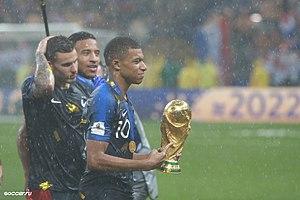
Kylian Mbappé avec le trophée de la Coupe du monde de football 2018 Hrvatski: Kylian Mbappé s trofejem 2018 Soccer World Cup Русский: Килиан Мобаппе с трофеем Кубка мира по футболу 2018 года